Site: brandenburg
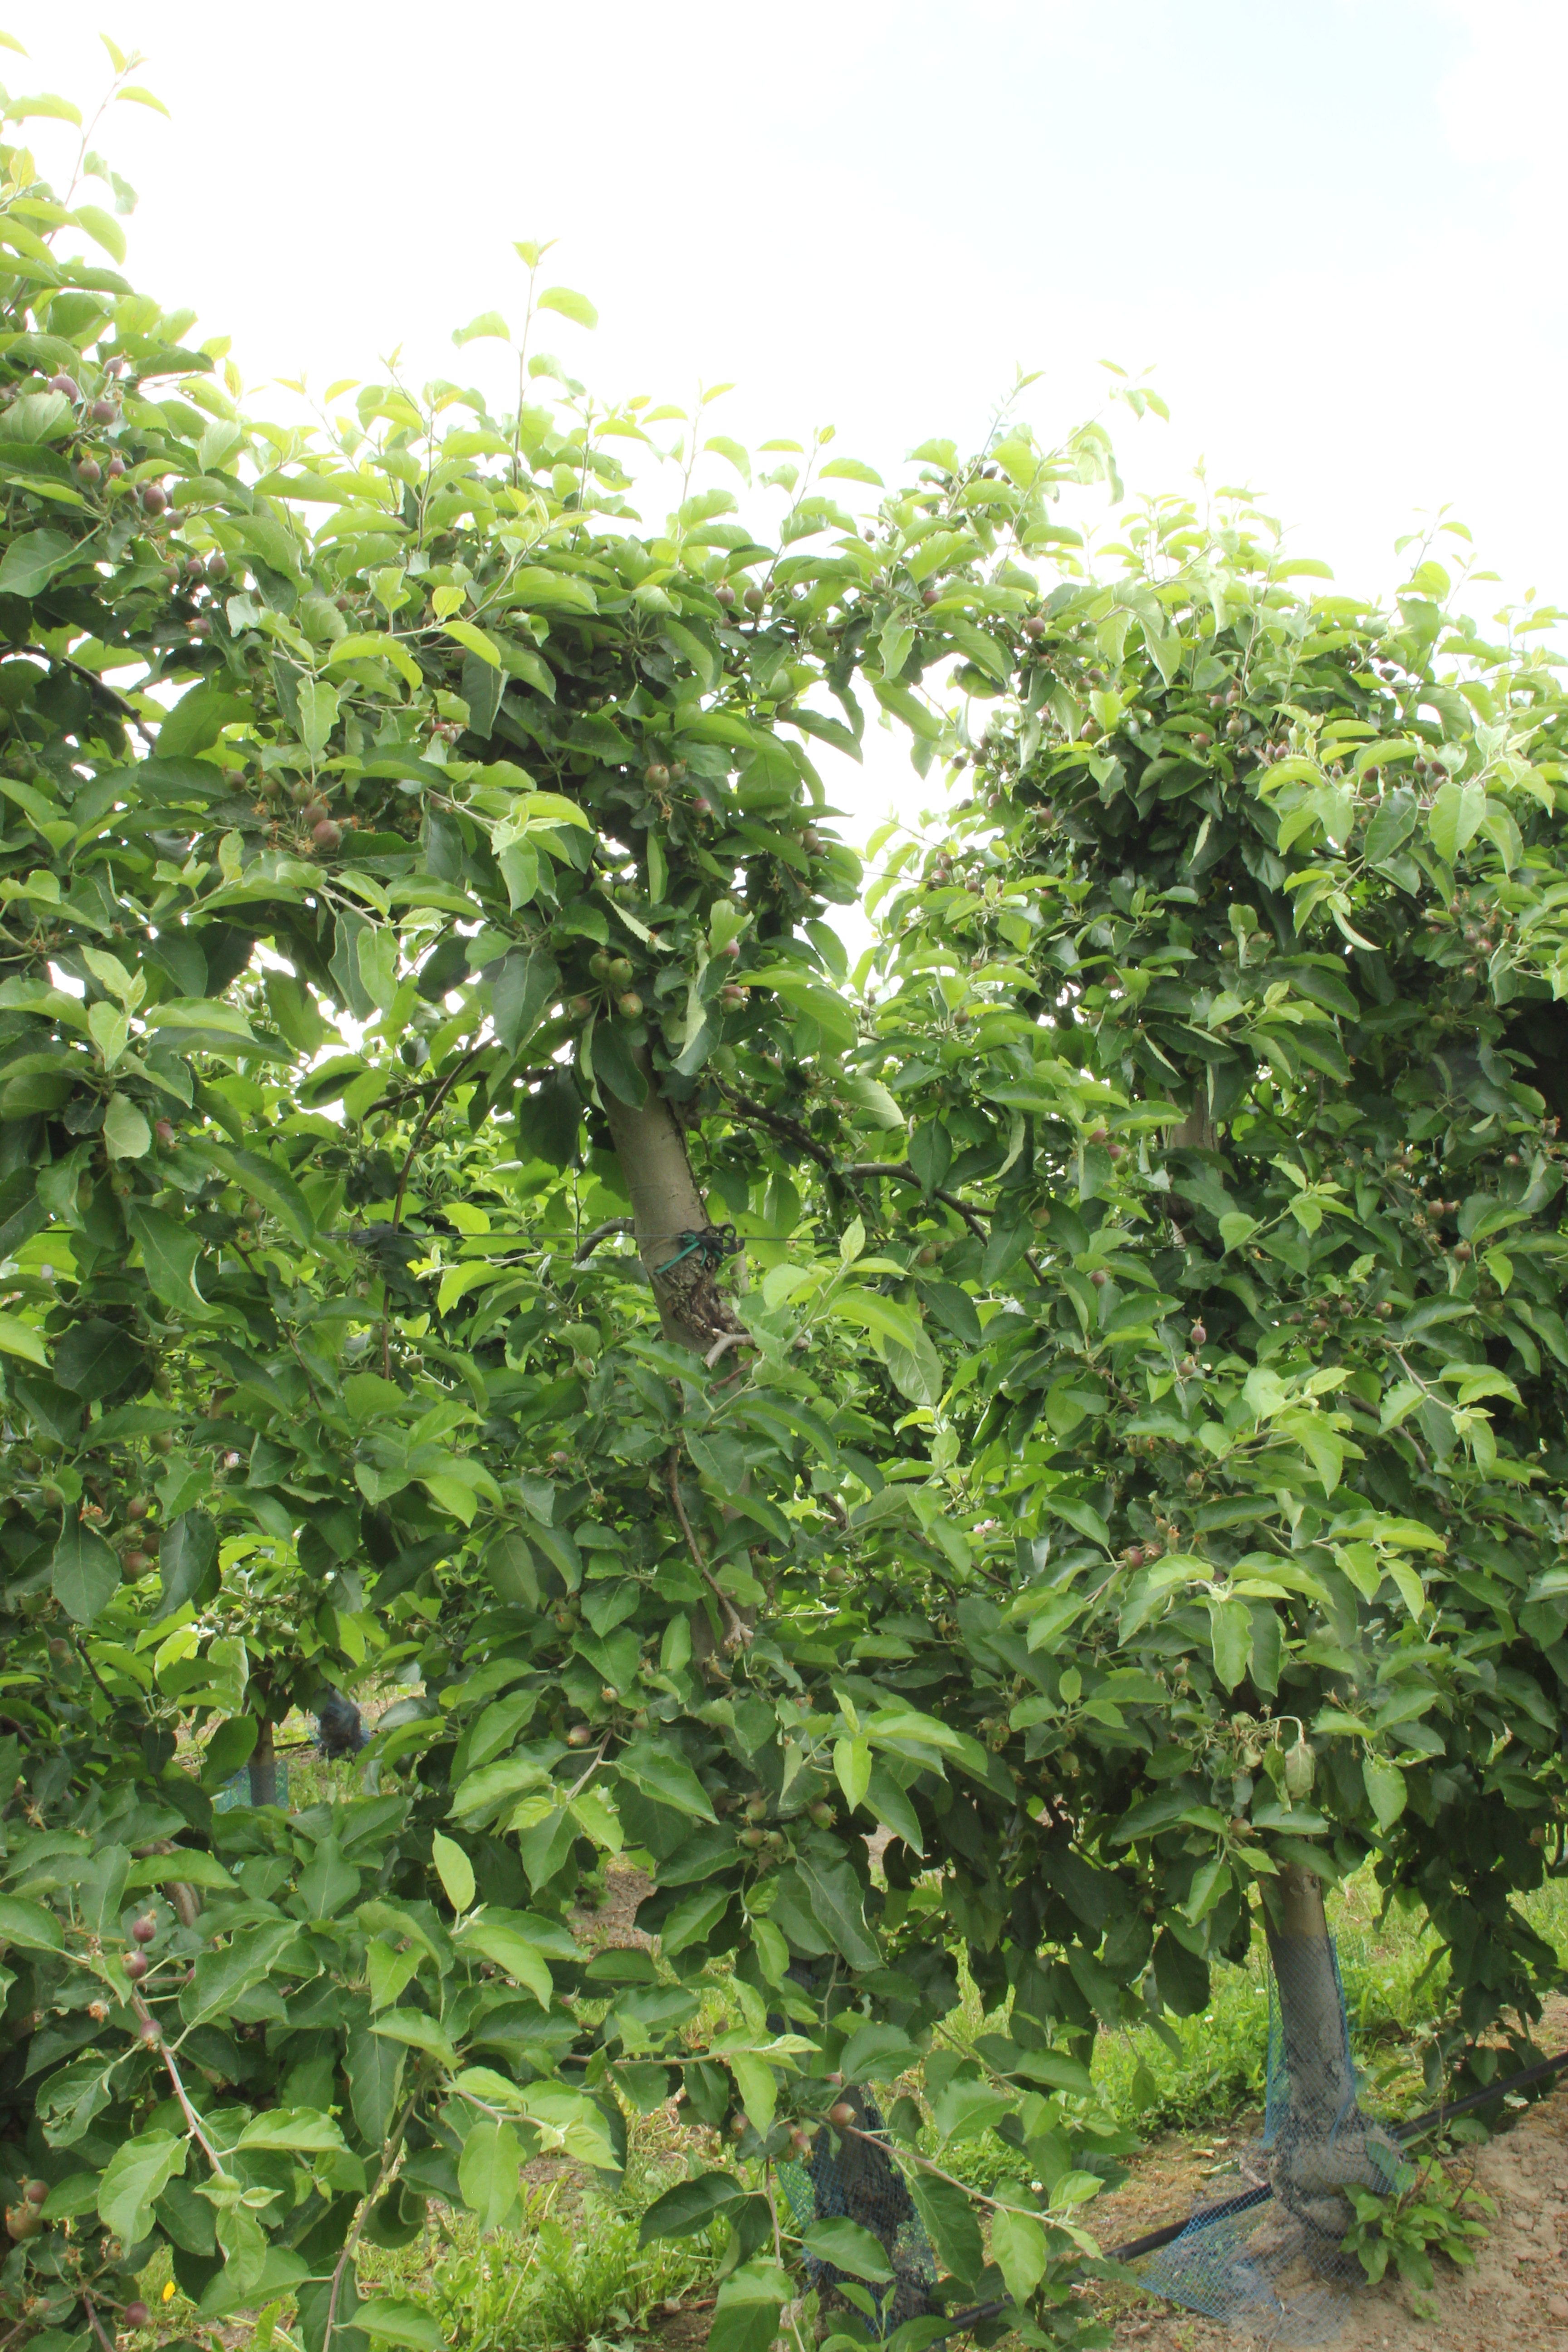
Growth stage (BBCH 72): Development of fruit